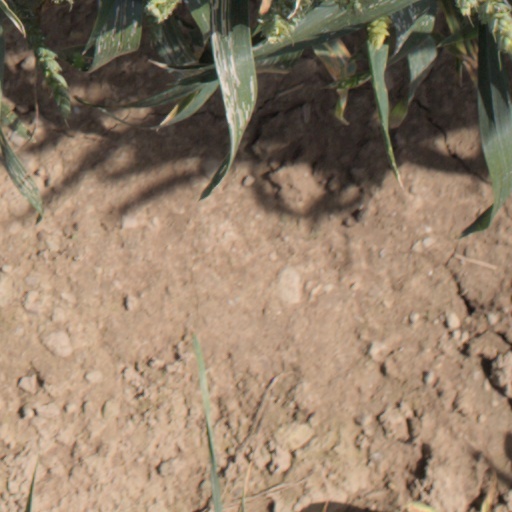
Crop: wheat